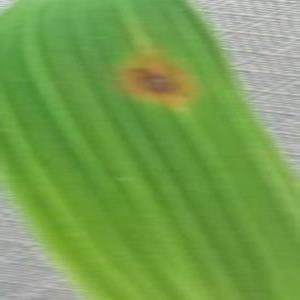
Disease: Brownspot